Raijin

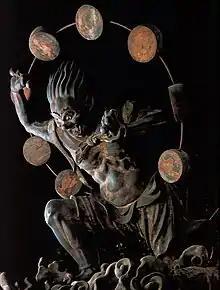
Sculpture of Raijin from Sanjūsangen-dō temple in Kyoto. Kamakura period, 13th century

, also known as , , , , and Kamowakeikazuchi-no-kami is a god of lightning, thunder, and storms in Japanese mythology and the Shinto and Buddhist religion. He is typically depicted with fierce and aggressive facial expressions, standing atop a cloud, beating on den-den daiko drums with "tomoe" symbols drawn on them. Iconography of Raijin are often found in Japanese temples and shrines. He is usually depicted alongside his twin-brother, Fūjin, the god of wind, or with his son, Raitarō, a fellow thunder god like himself, or with his animal companion, a Raijū. Another fellow Shinto god (Kami) of storms is their brother, Susanoo-no-Mikoto.